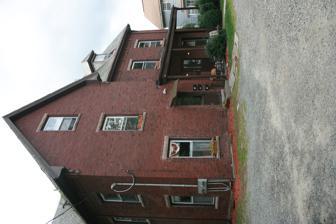
Building: Addison Prentiss House
Country: United States of America
Year built: 1877
Historic house in Massachusetts, United States United States historic place Addison Prentiss House U.S. National Register of Historic Places Show map of Massachusetts Show map of the United States Location 3 Channing Way, Worcester, Massachusetts Coordinates 42°16′26″N 71°47′36″W / 42.27389°N 71.79333°W / 42.27389; -71.79333 Area less than one acre Built c. 1877 ( 1877 ) Architectural style Gothic MPS Worcester MRA NRHP reference No. 80000558 Added to NRHP March 5, 1980 The Addison Prentiss House is a historic house in Worcester, Massachusetts .  The house was built c. 1877, and is one of the city's finer Gothic Revival houses built in brick.  It was listed on the National Register of Historic Places in 1980. Description and history The Addison Prentiss House is located east of downtown Worcester, at the end of Channing Way, a stub street off Channing Street in the city's Bell Hill neighborhood.  It is a 2 + 1 ⁄ 2 -story brick building with an L-shaped configuration and gabled roof.  It is oriented facing south toward Kendall Street.  The main facade is dominated by a 3 + 1 ⁄ 2 -story tower, and a porch that extends across the full width of the front.  Other elevations are asymmetrical, with varying gables and porches.  Windows are generally set in rectangular openings, with rustically cut granite sills and lintels.  A wood frame porch extends across the northern facade, which appears to have served as the building's principal entry. Addison Prentiss, the first owner, was a printer, book dealer, and publisher.  He came to the city about 1852, and is known for publishing one of the first bird's-eye views of the city in 1851.  Charles Hanson, the next owner, is believed to be the city's first Swedish immigrant; he was a piano tuner who eventually opened a music shop downtown.  Hanson was also active in civic affairs and organizations that aided further Swedish settlement. See also National Register of Historic Places listings in eastern Worcester, Massachusetts References